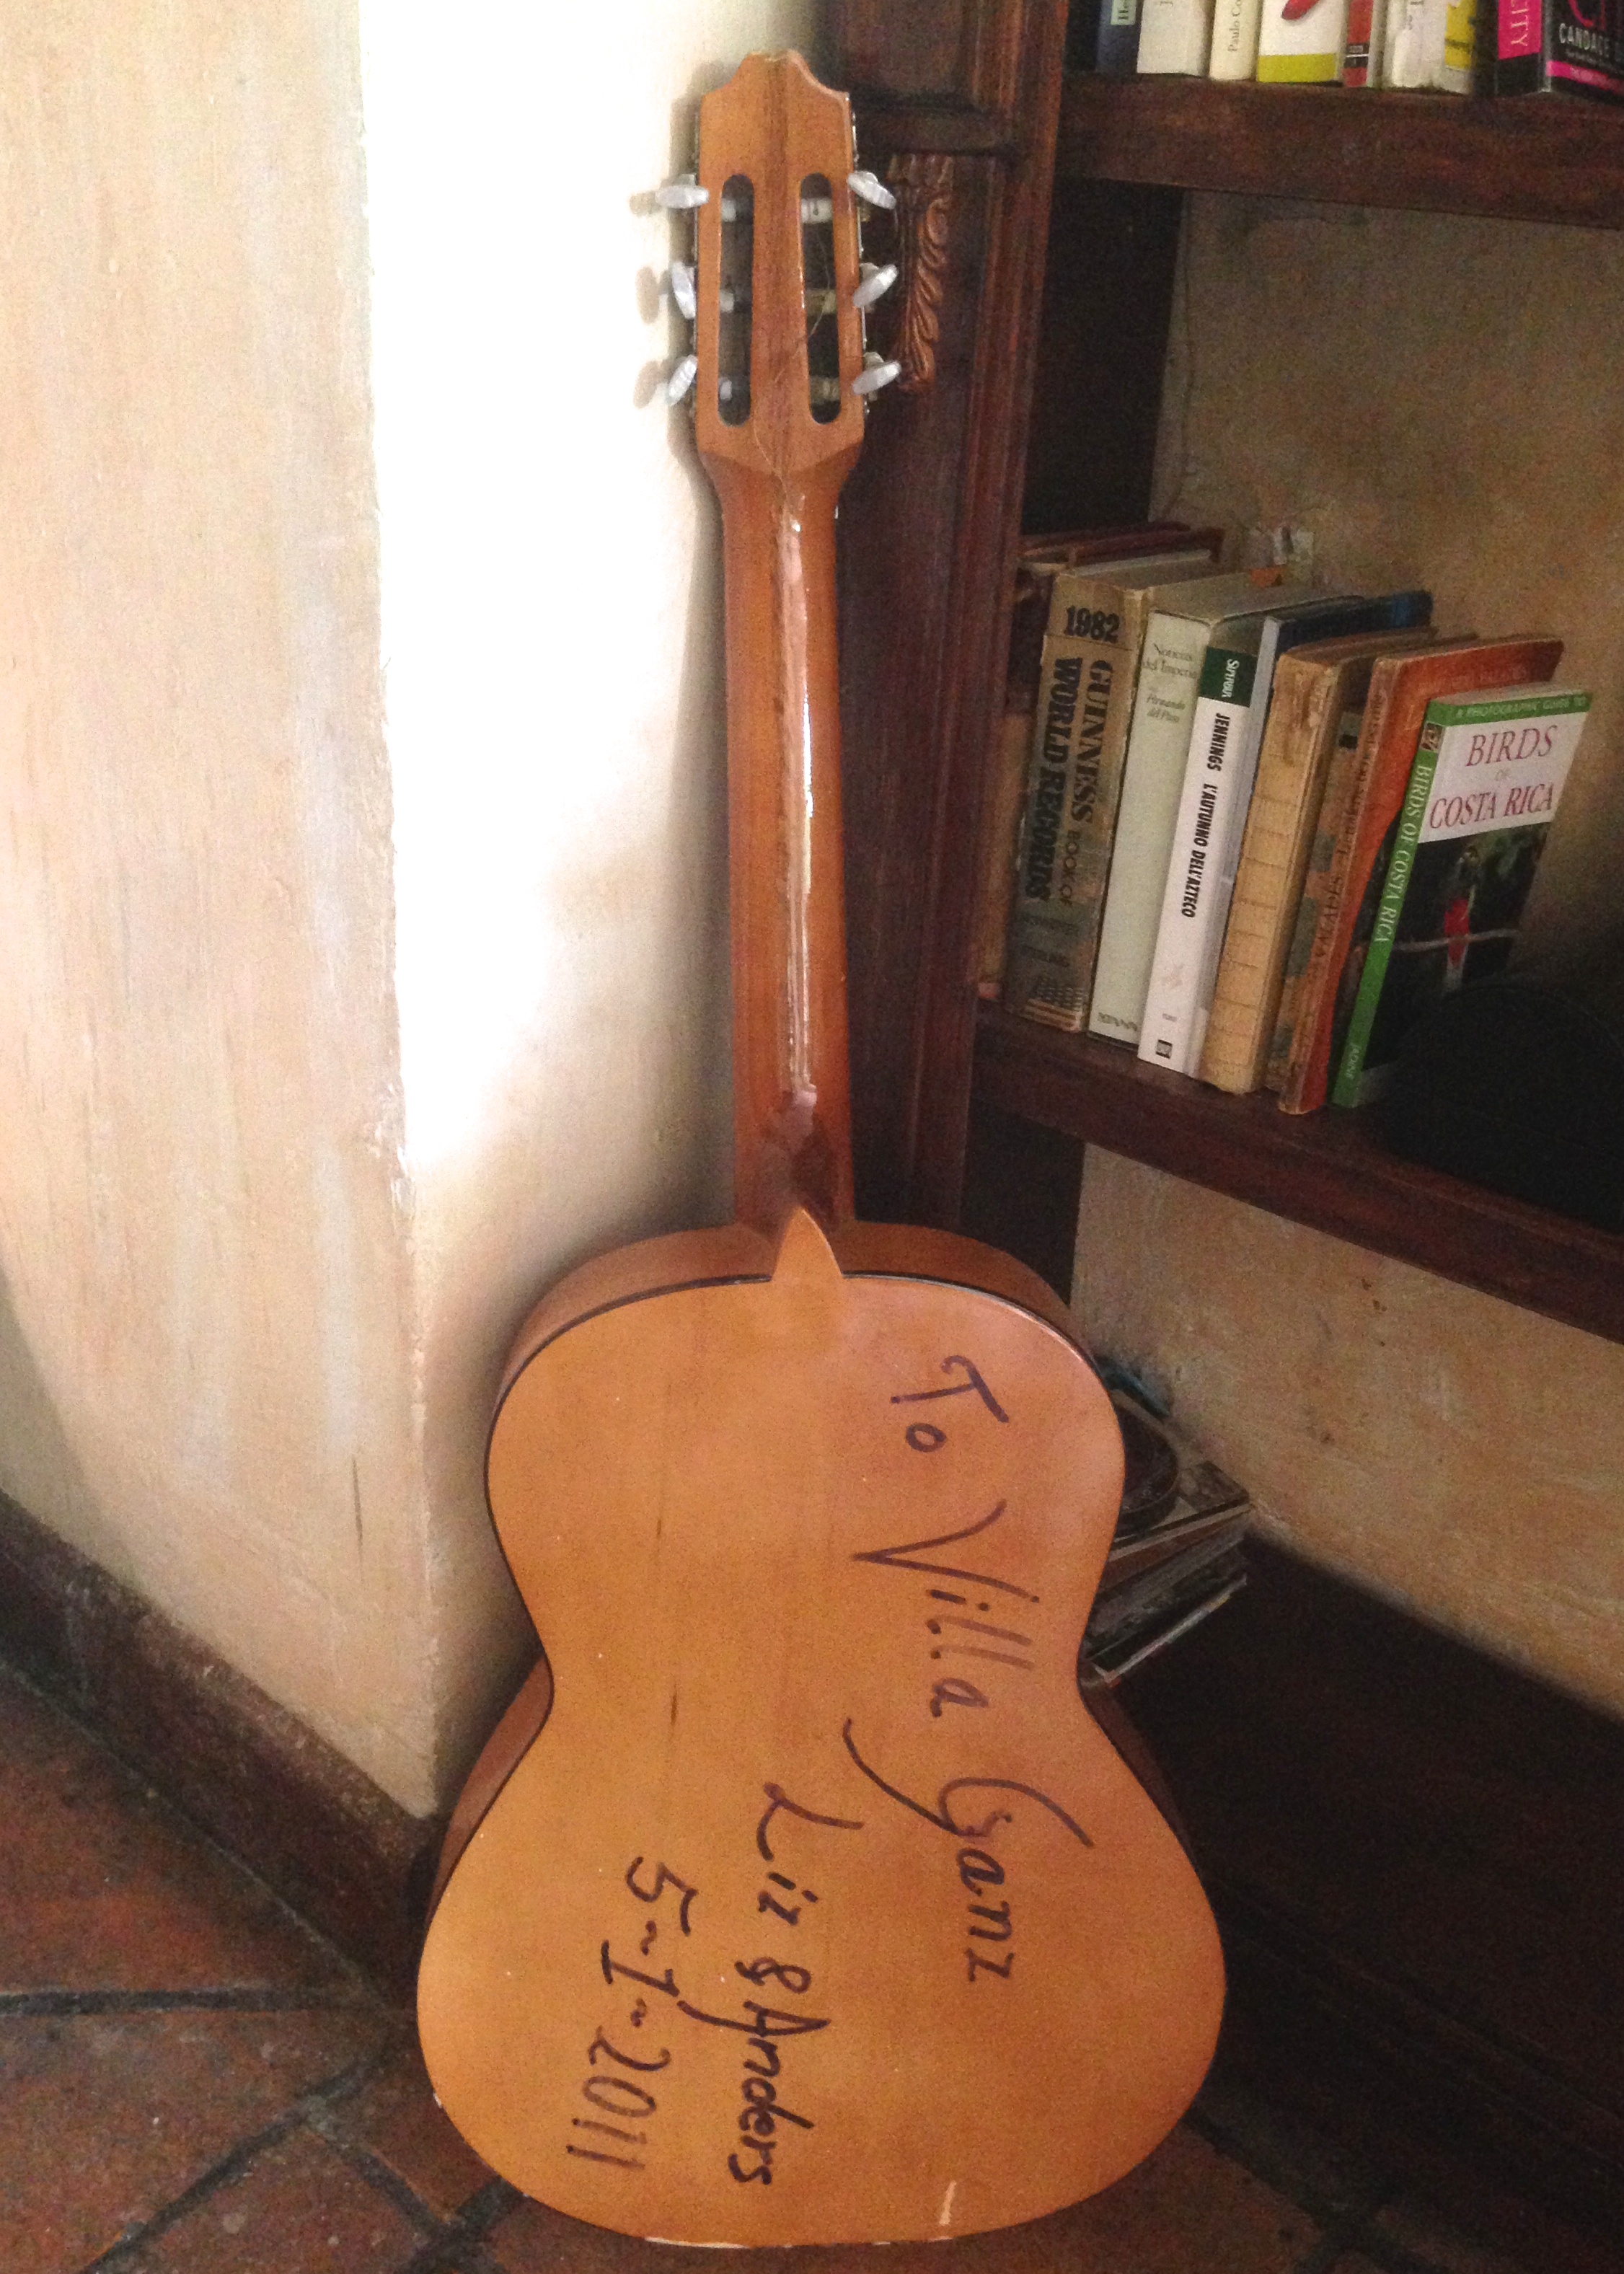
guitar, musical instrument, acoustic guitar, string instrument, plucked string instruments, bass guitar, acoustic electric guitar, bowed string instrument, viol, vihuela, violin, viola, cuatro, double bass, ukulele